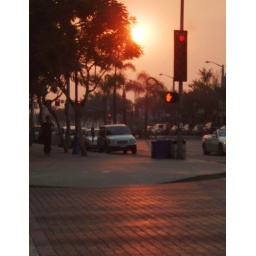
More fires in southern California--L.A.'s sky is red and the air smells of smoke.